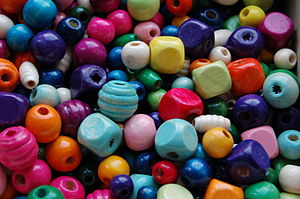
Perle
Perler af træ
En perle er betegnelsen for et stykke materiale med hul. I ordets oprindelige betydning er en perle et sjældent og kostbart naturprodukt skabt i og af en østers, men i dag benyttes ordet perle også for lignende, kunstigt fremstillede genstande.